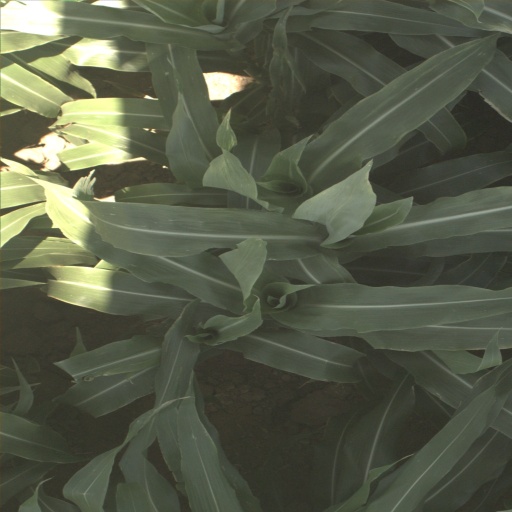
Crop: sorghum